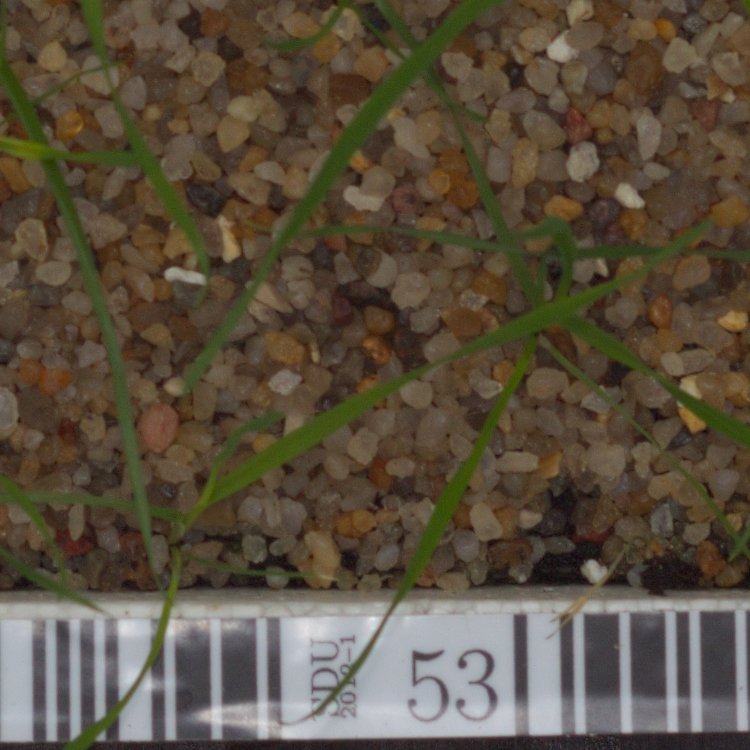
Label: loose_silkybent